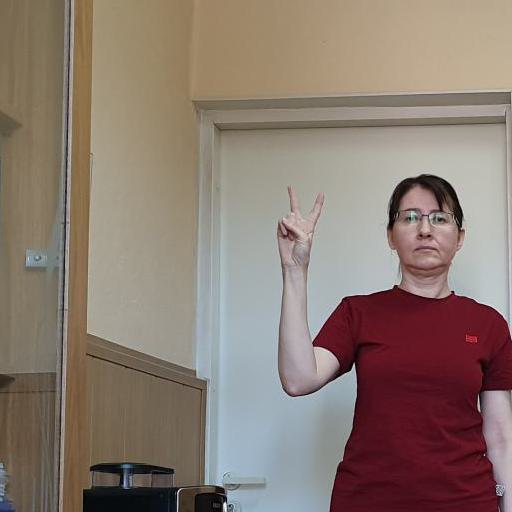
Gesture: peace